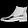
Label: Ankle boot